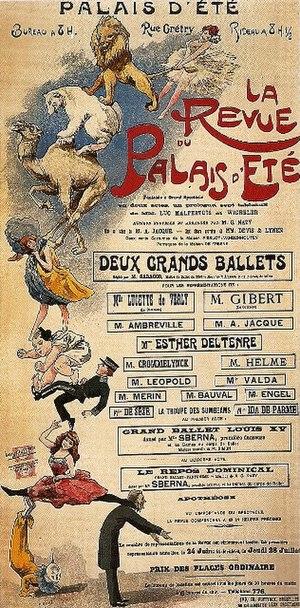
La Revue du Palais d’été / Rue Gretry / fantaisie à grand Spectacle ... de MM. Luc MALPERTUIS et WICHELER / Musique Nouvelle et arrangée par M. G. NAZY Mise en scène de M.A. JACQUE - Sept décors nouveaux de MM. DEVIS &amp